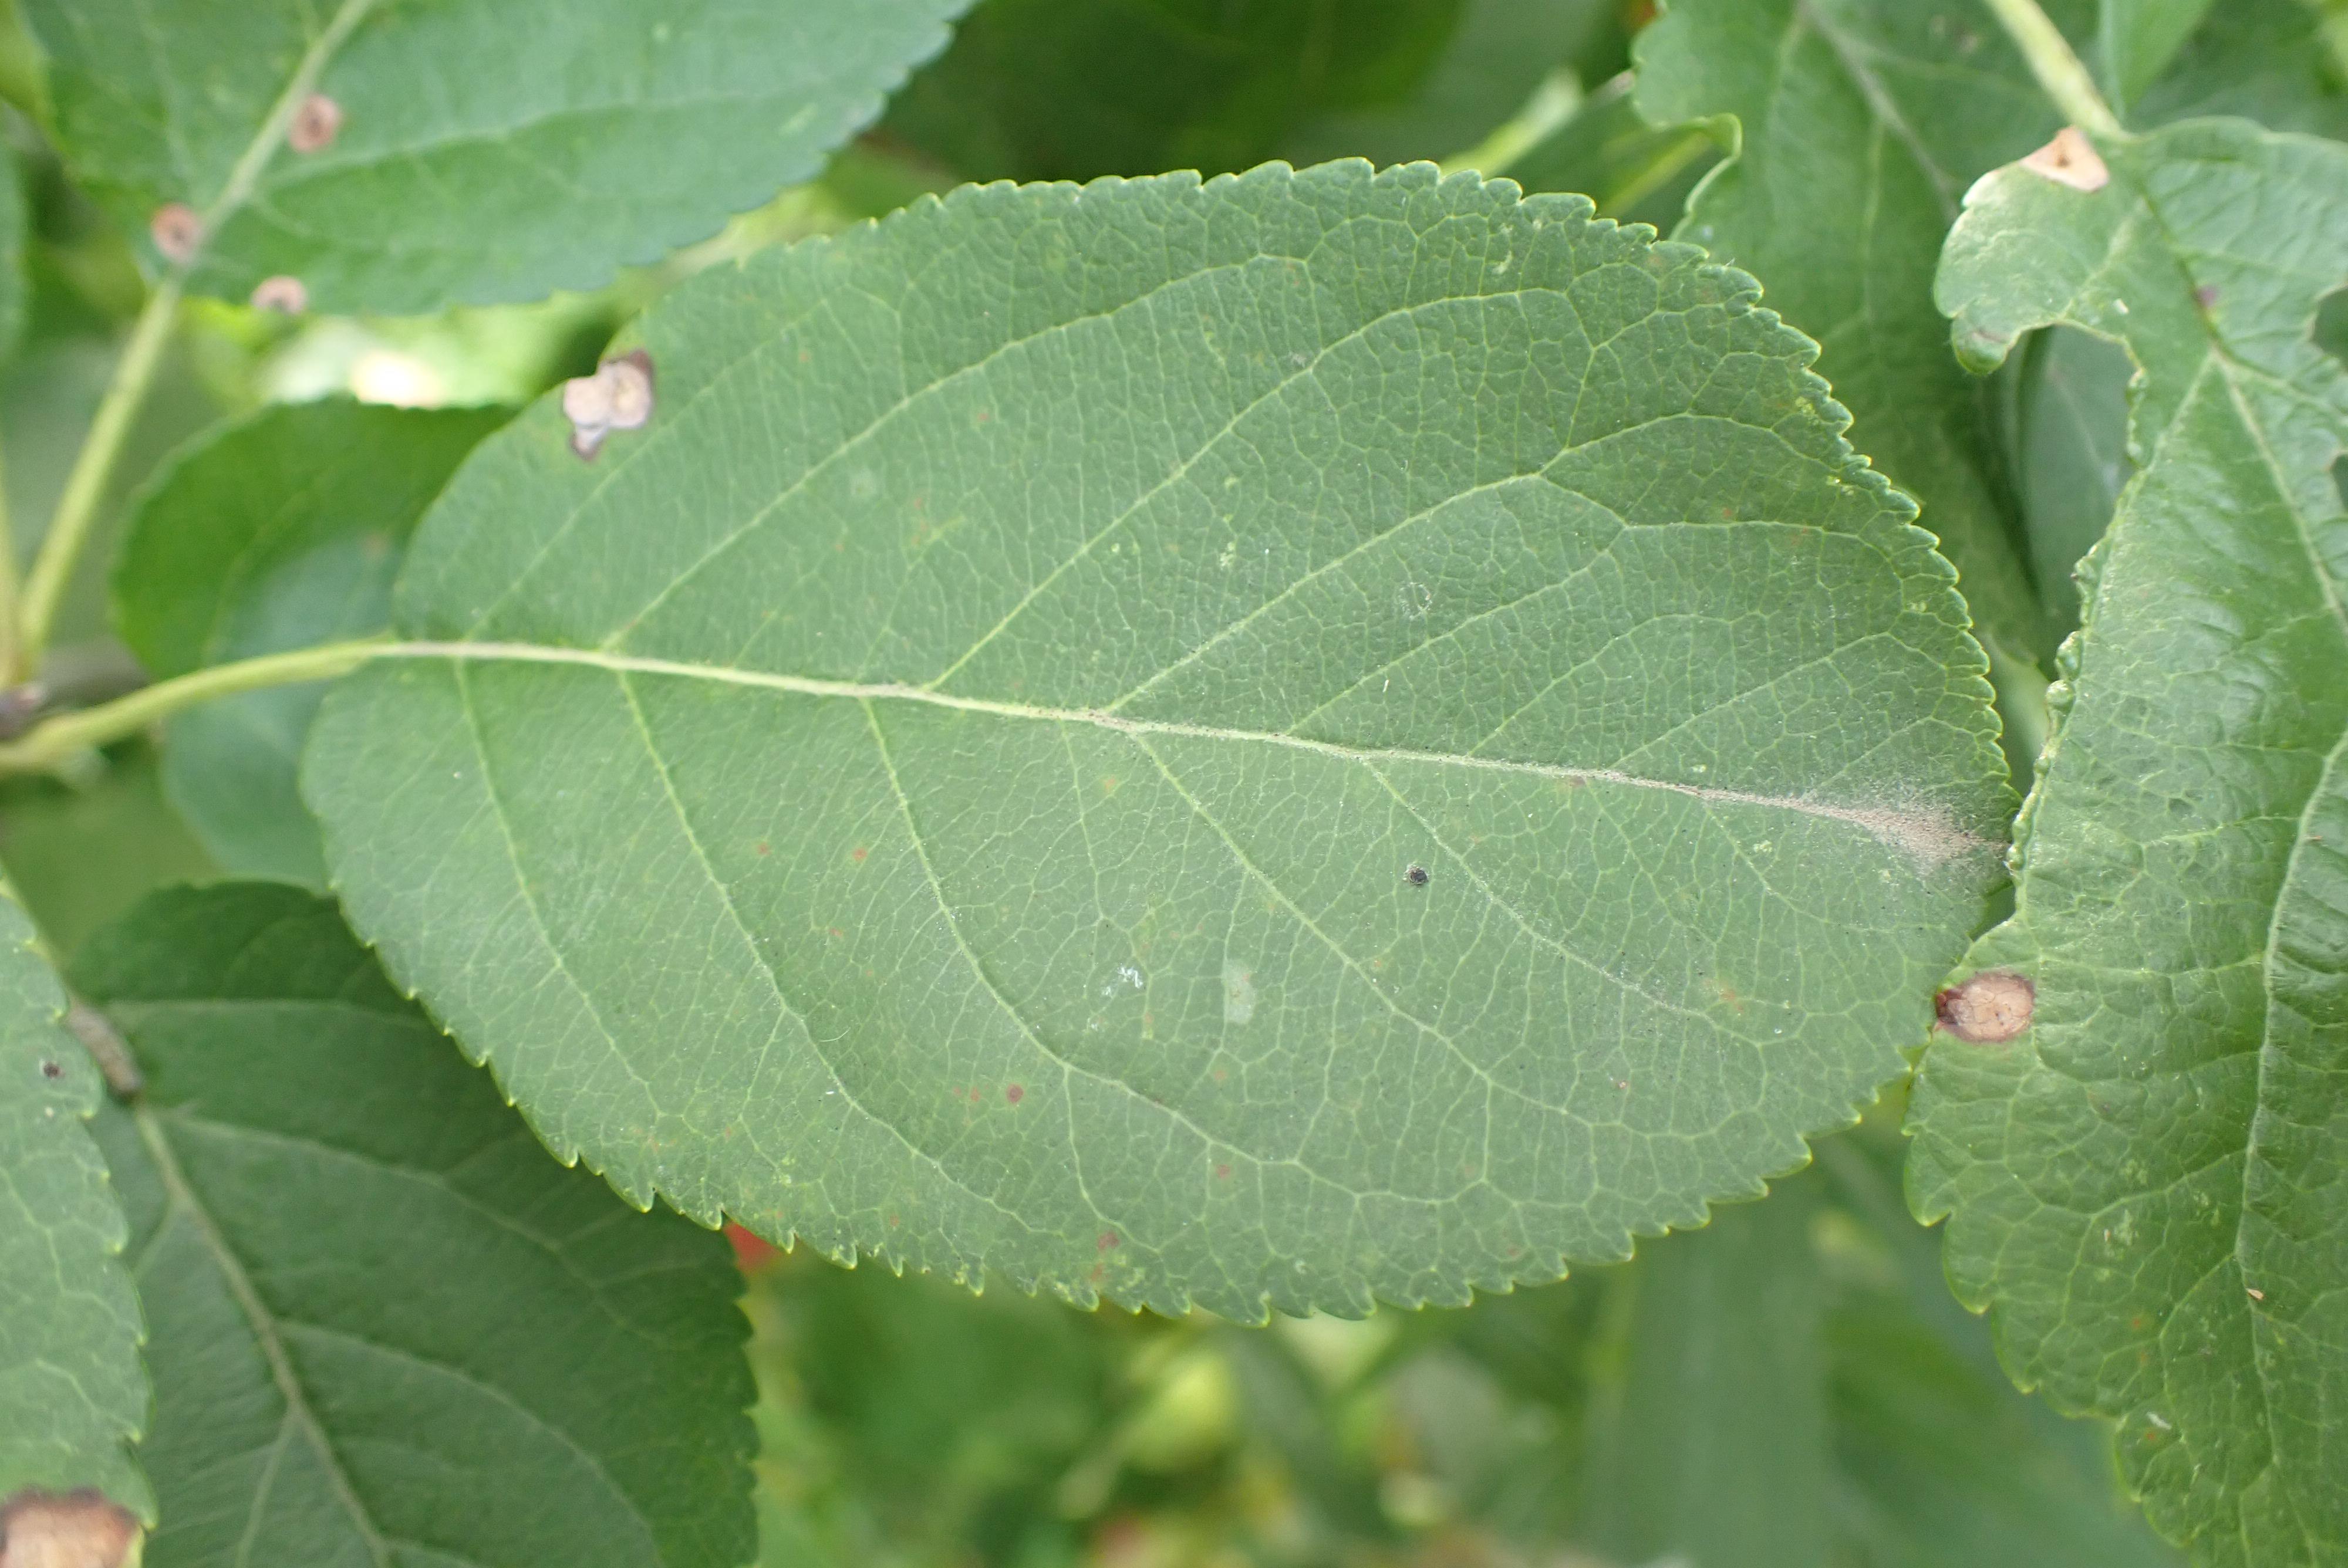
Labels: frog_eye_leaf_spot